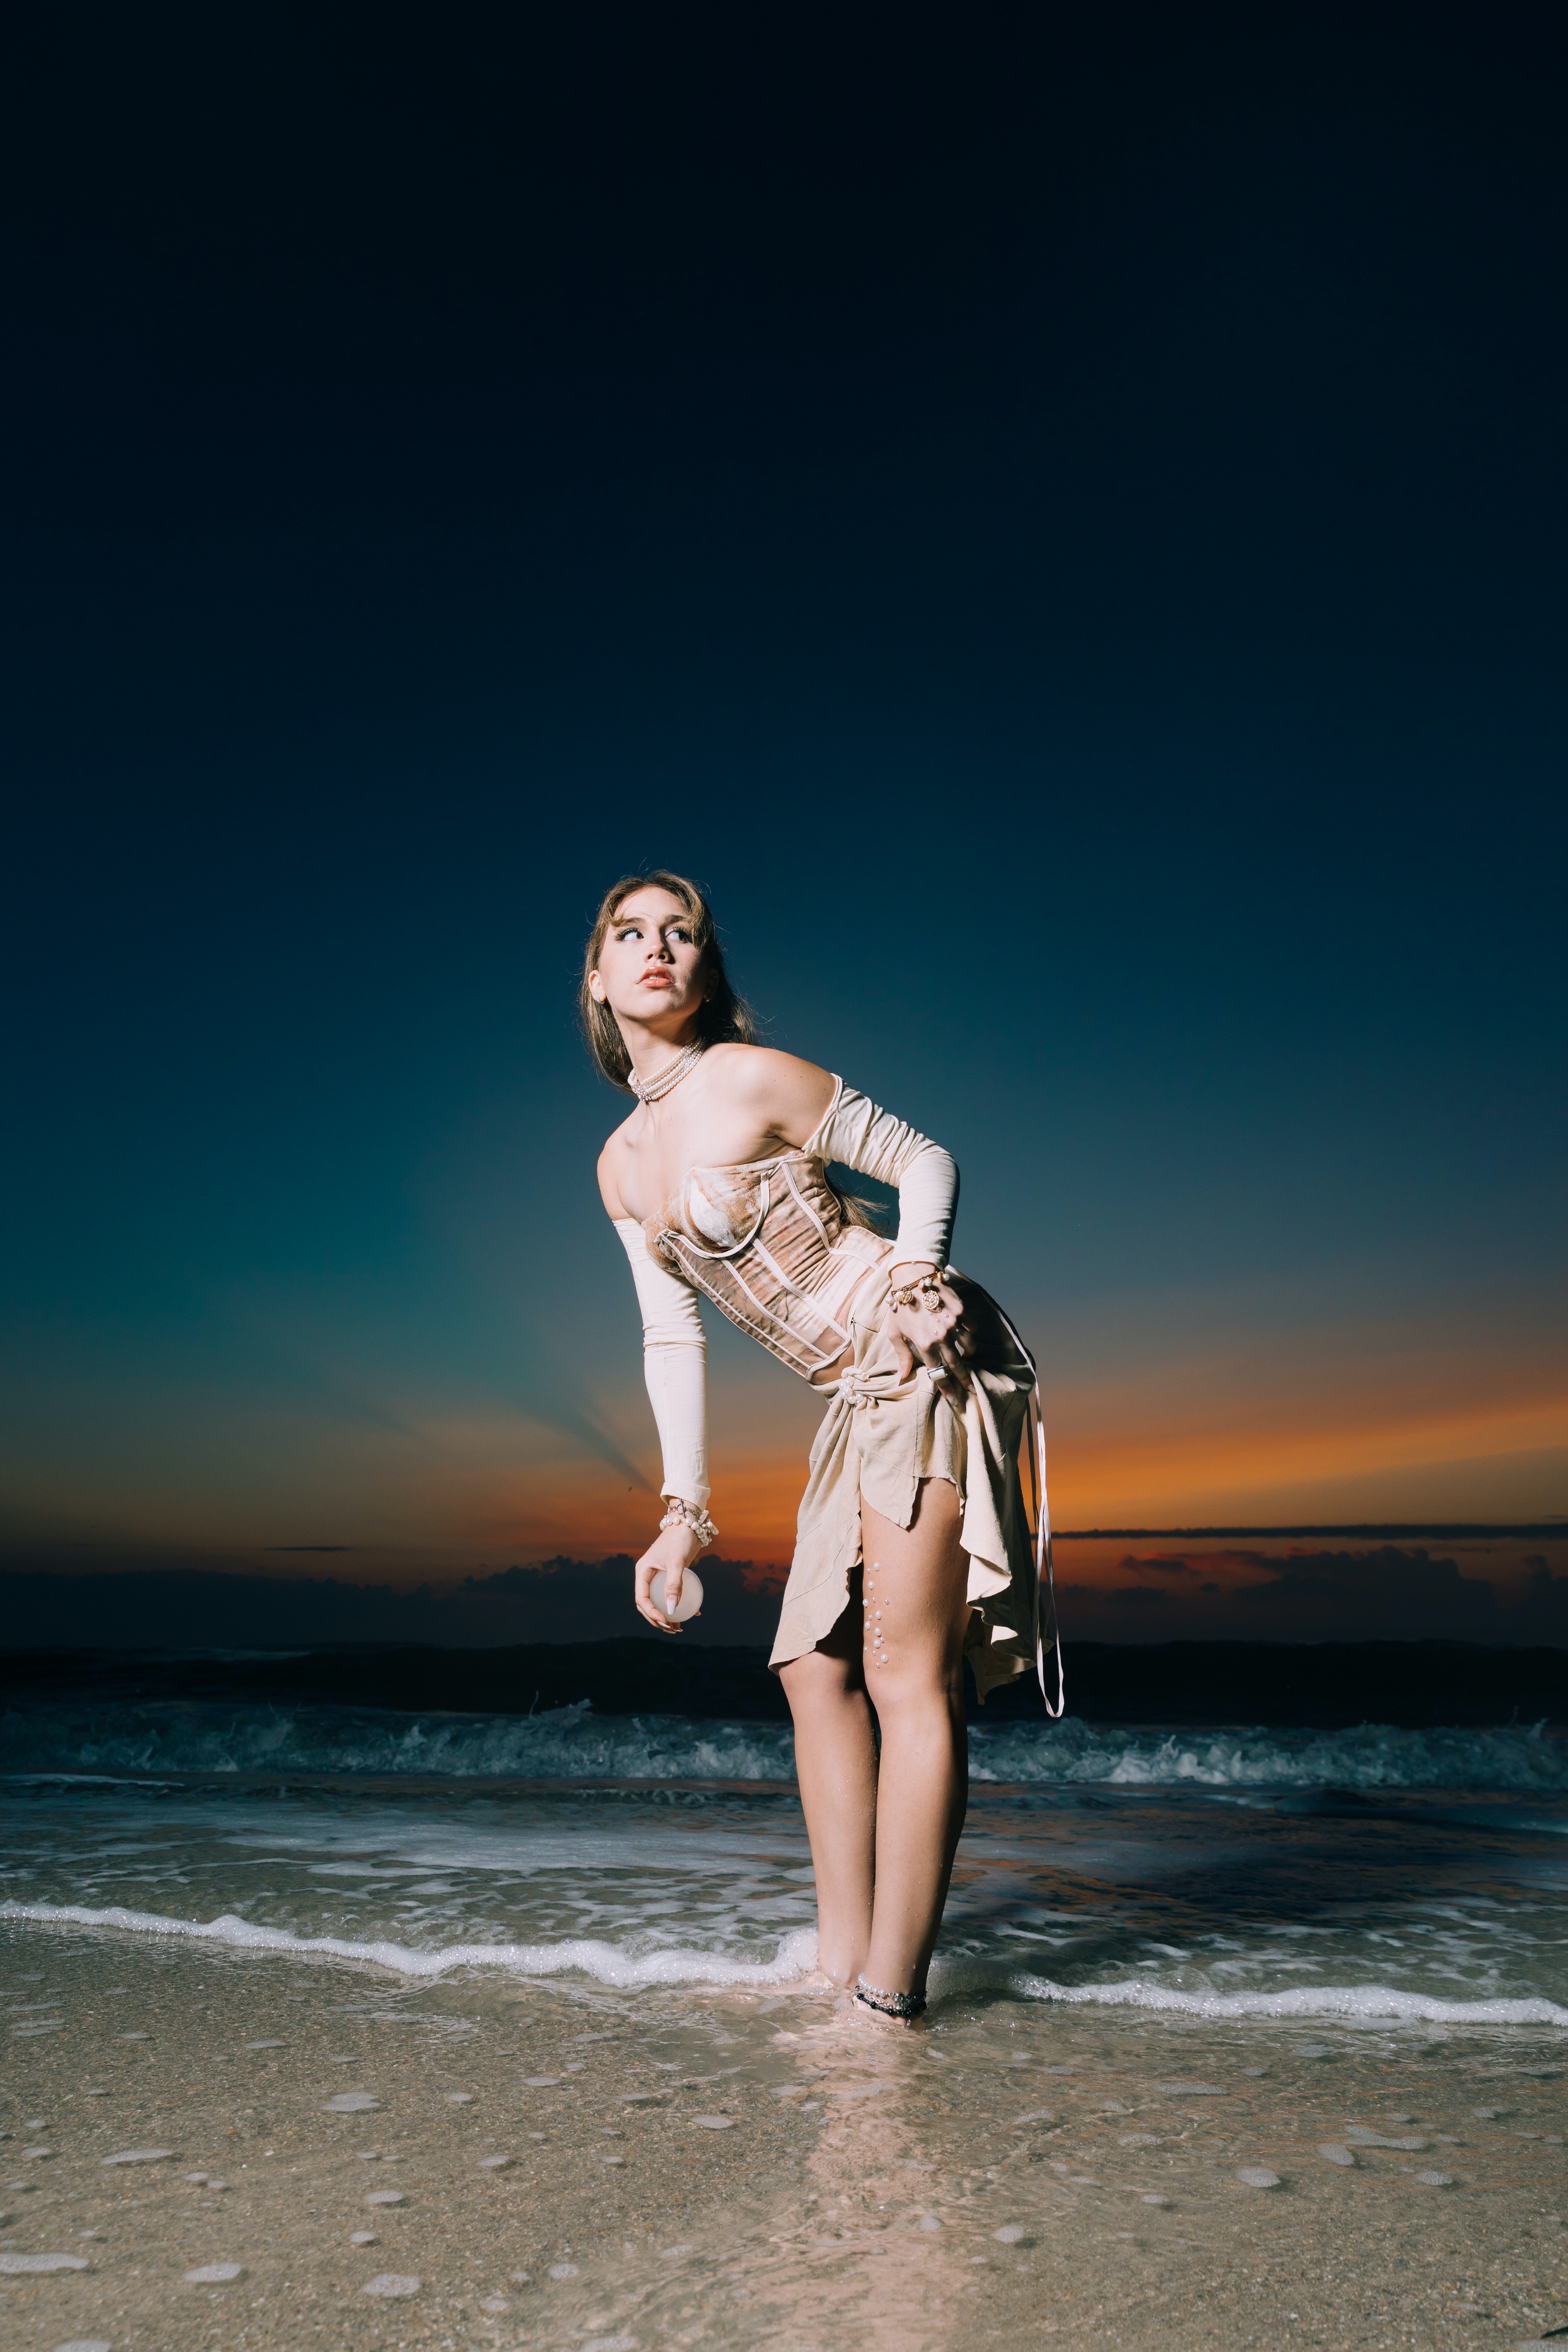
woman, water, sky, cloud, People on beach, People in nature, flash photography, beach, happy, thigh, sunlight, waist, coastal and oceanic landforms, horizon, landscape, lake, barefoot, beauty, wind wave, calm, fashion design, human leg, leisure, sand, knee, blond, abdomen, wave, fun, fashion model, art model, ocean, recreation, eyewear, coast, bikini, wind, vacation, tropics, tourism, Barechested, reflection, photo shoot, tide, sea, rock